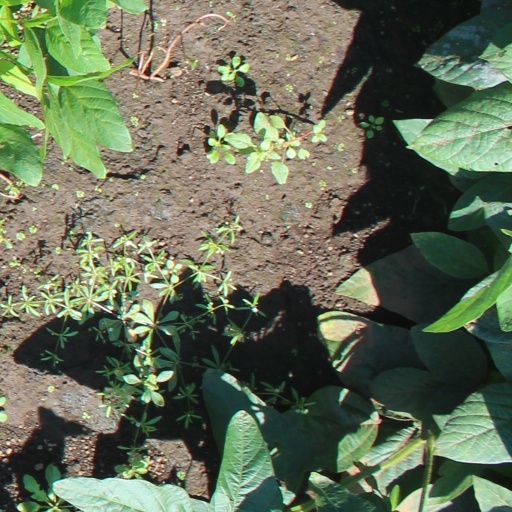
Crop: soybean